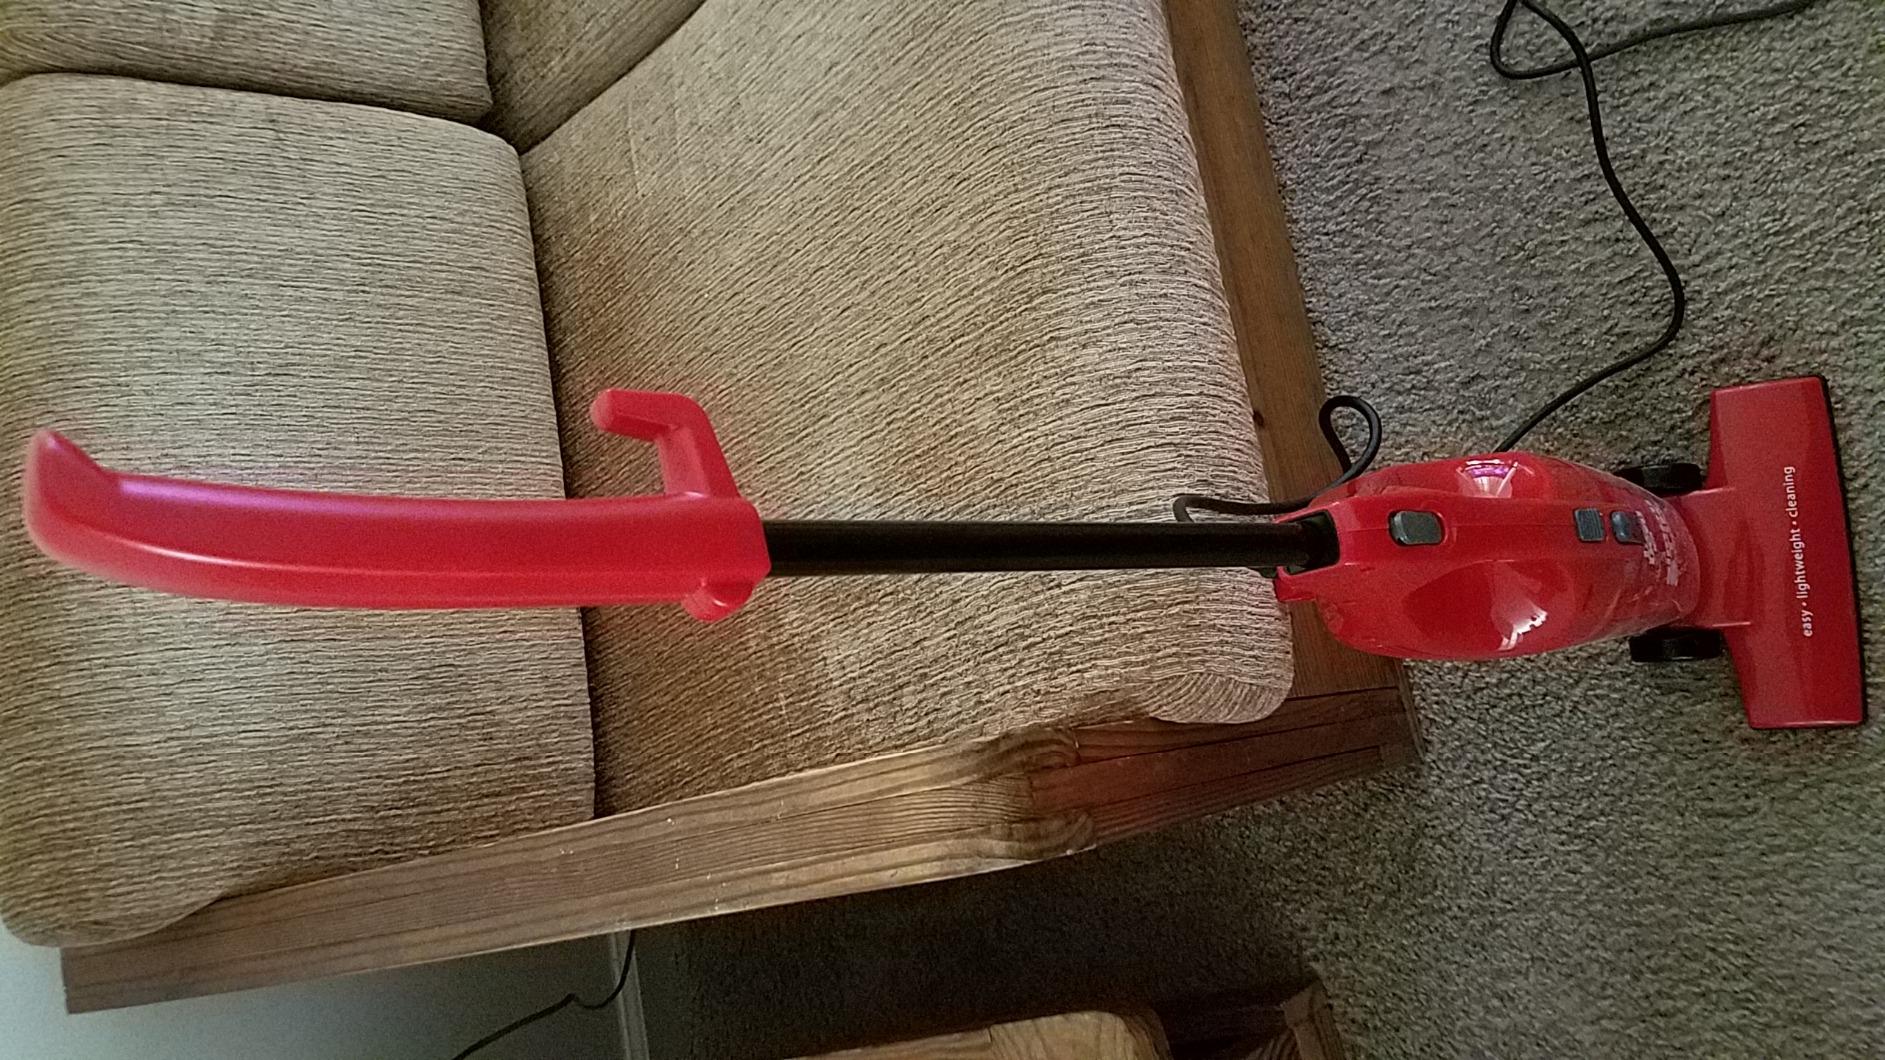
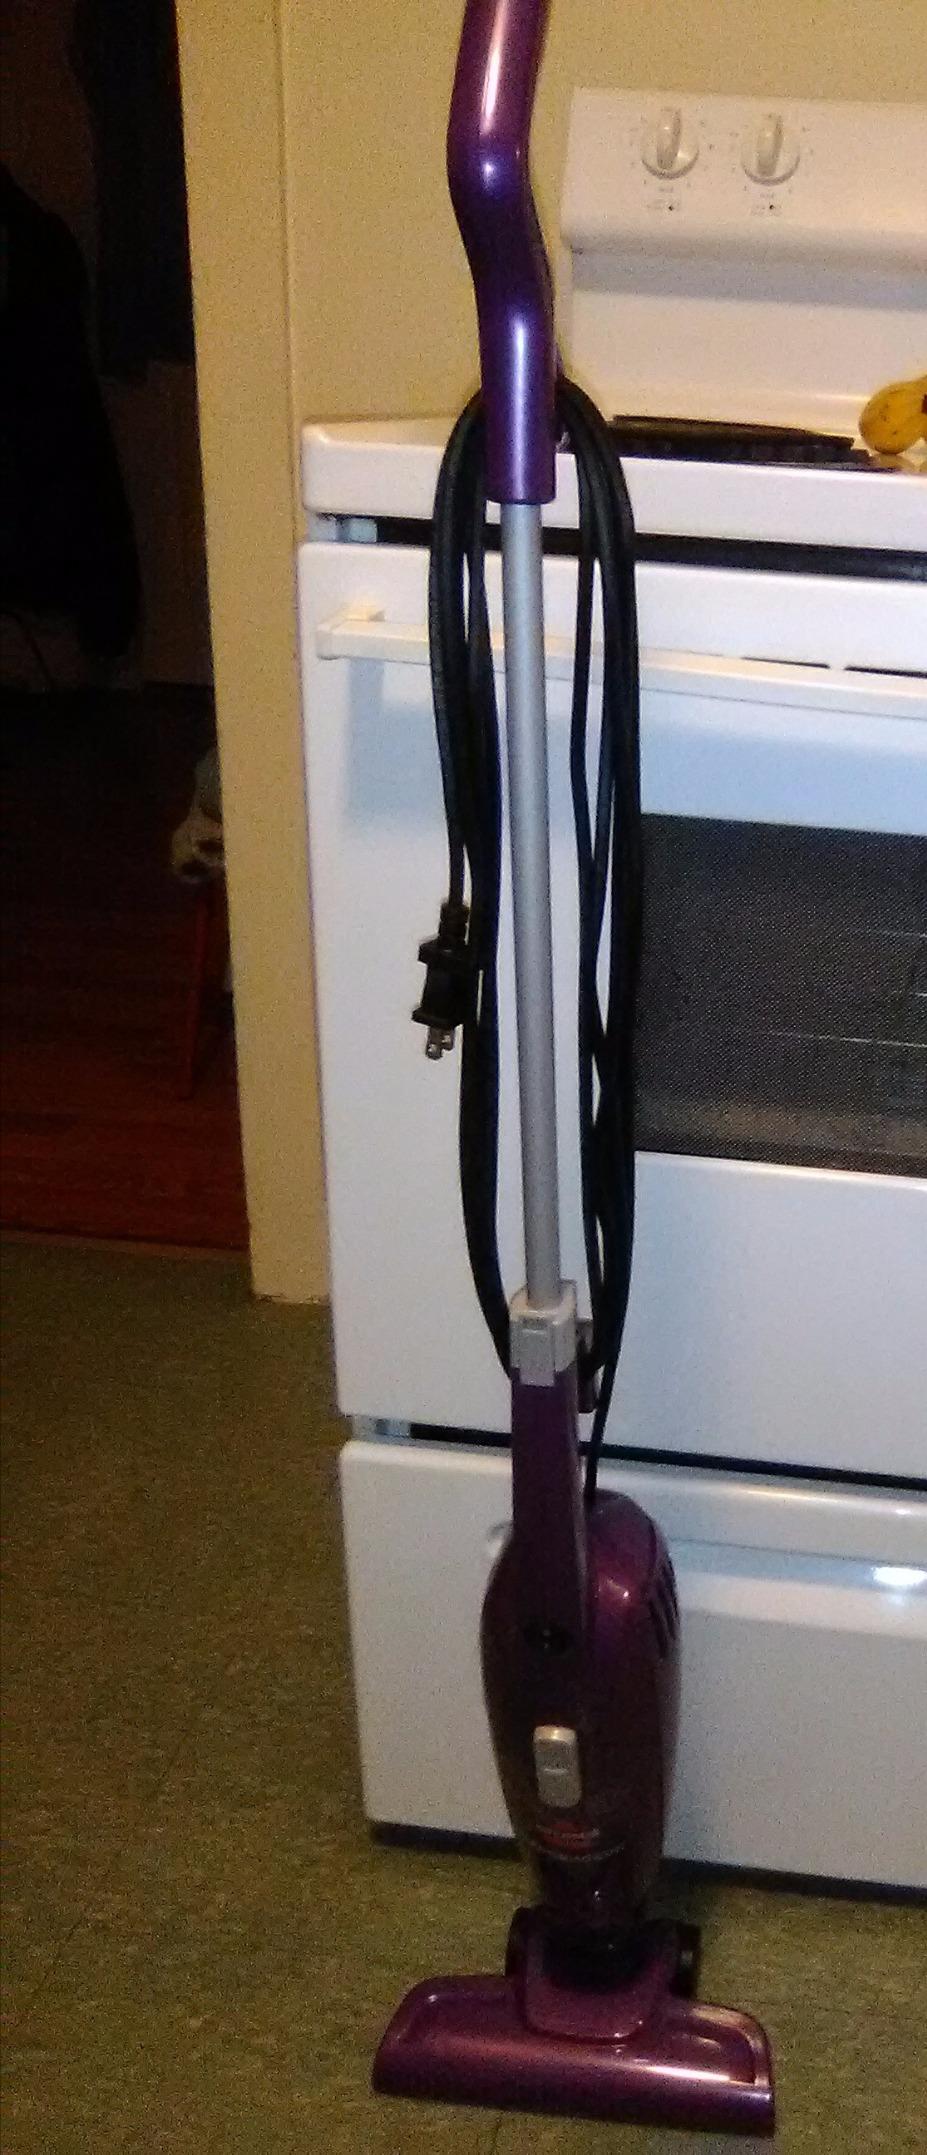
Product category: items_vacuum
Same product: no